Dutch wine

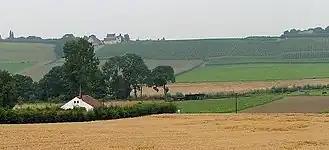
Wineries in the Jeker Valley ("Jekerdal") in the border area between Maastricht, Netherlands, and Kanne, Belgium

Dutch wine is wine made in the Netherlands. Although a small producer of wine, it is nowadays a strong growing branch of Dutch agriculture. Currently, the country has 180 commercial vineyards.